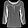
Label: Shirt